Bank War

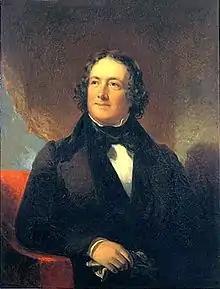
A stocky black-haired man with a white shirt, black bow-tie, and black suit

Although slavery was not a major issue in Jackson's rise to the presidency, it did sometimes factor into opposition to the Second Bank, specifically among those in the South who were suspicious of how augmented federal power at the expense of the states might affect the legality of slavery. Democrat Nathaniel Macon remarked, "If Congress can make banks, roads and canals under the Constitution, they can free any slave in the United States." In 1820, John Tyler of Virginia wrote that "if Congress can incorporate a bank, it might emancipate a slave".